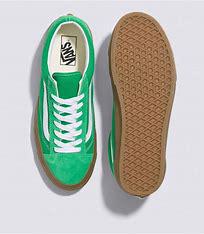
Brand: Vans
Model: Style 36 Skate